Finance

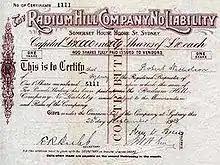
Share certificate dated 1913 issued by the Radium Hill Company

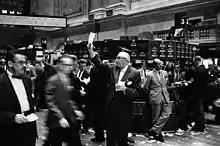
NYSE's stock exchange traders floor in 1963, before the introduction of electronic readouts and computer screens

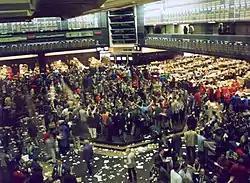
Chicago Board of Trade Corn Futures market, 1993

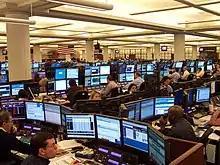
Oil traders, Houston, 2009

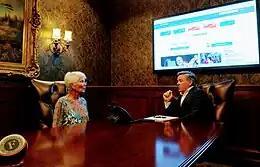
Wealth management consultation—here, the financial advisor counsels the client on an appropriate investment strategy.

As outlined, the financial system consists of the flows of capital that take place between individuals and households (personal finance), governments (public finance), and businesses (corporate finance). "Finance" thus studies the process of channeling money from savers and investors to entities that need it. Savers and investors have money available which could earn interest or dividends if put to productive use. Individuals, companies and governments must obtain money from some external source, such as loans or credit, when they lack sufficient funds to run their operations.